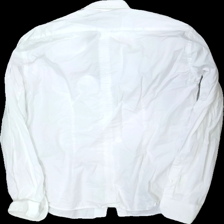
View: back
Type: Shirt
Category: Men
Brand: Not in the list
Brand text on label: Emilio
Colors: White
Material: 100% cotton
Cut: Regular
Size: XL
Season: All
Stains: Minor
Damage: Slightly yellow collar
Damage location: top center
Damage 2: Small red stains
Damage 2 location: top left
Price range: 50-100
Recommended usage: Recycle
Comment: Stained